Peneda-Gerês National Park

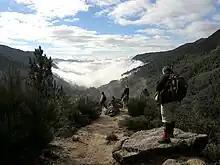
Fog forms over the valley in Terras de Bouro

The region of the Parque Nacional Peneda Gerês falls within a transitional zone between the Atlantic and Mediterranean environments, and is influenced by various climatic systems: Atlantic, Mediterranean and Continental. Its climate is greatly influenced by the topography; the mountains exert a barrier effect to the passage of hot and wet air masses coming from the Atlantic Ocean, resulting in elevated precipitation throughout the year.